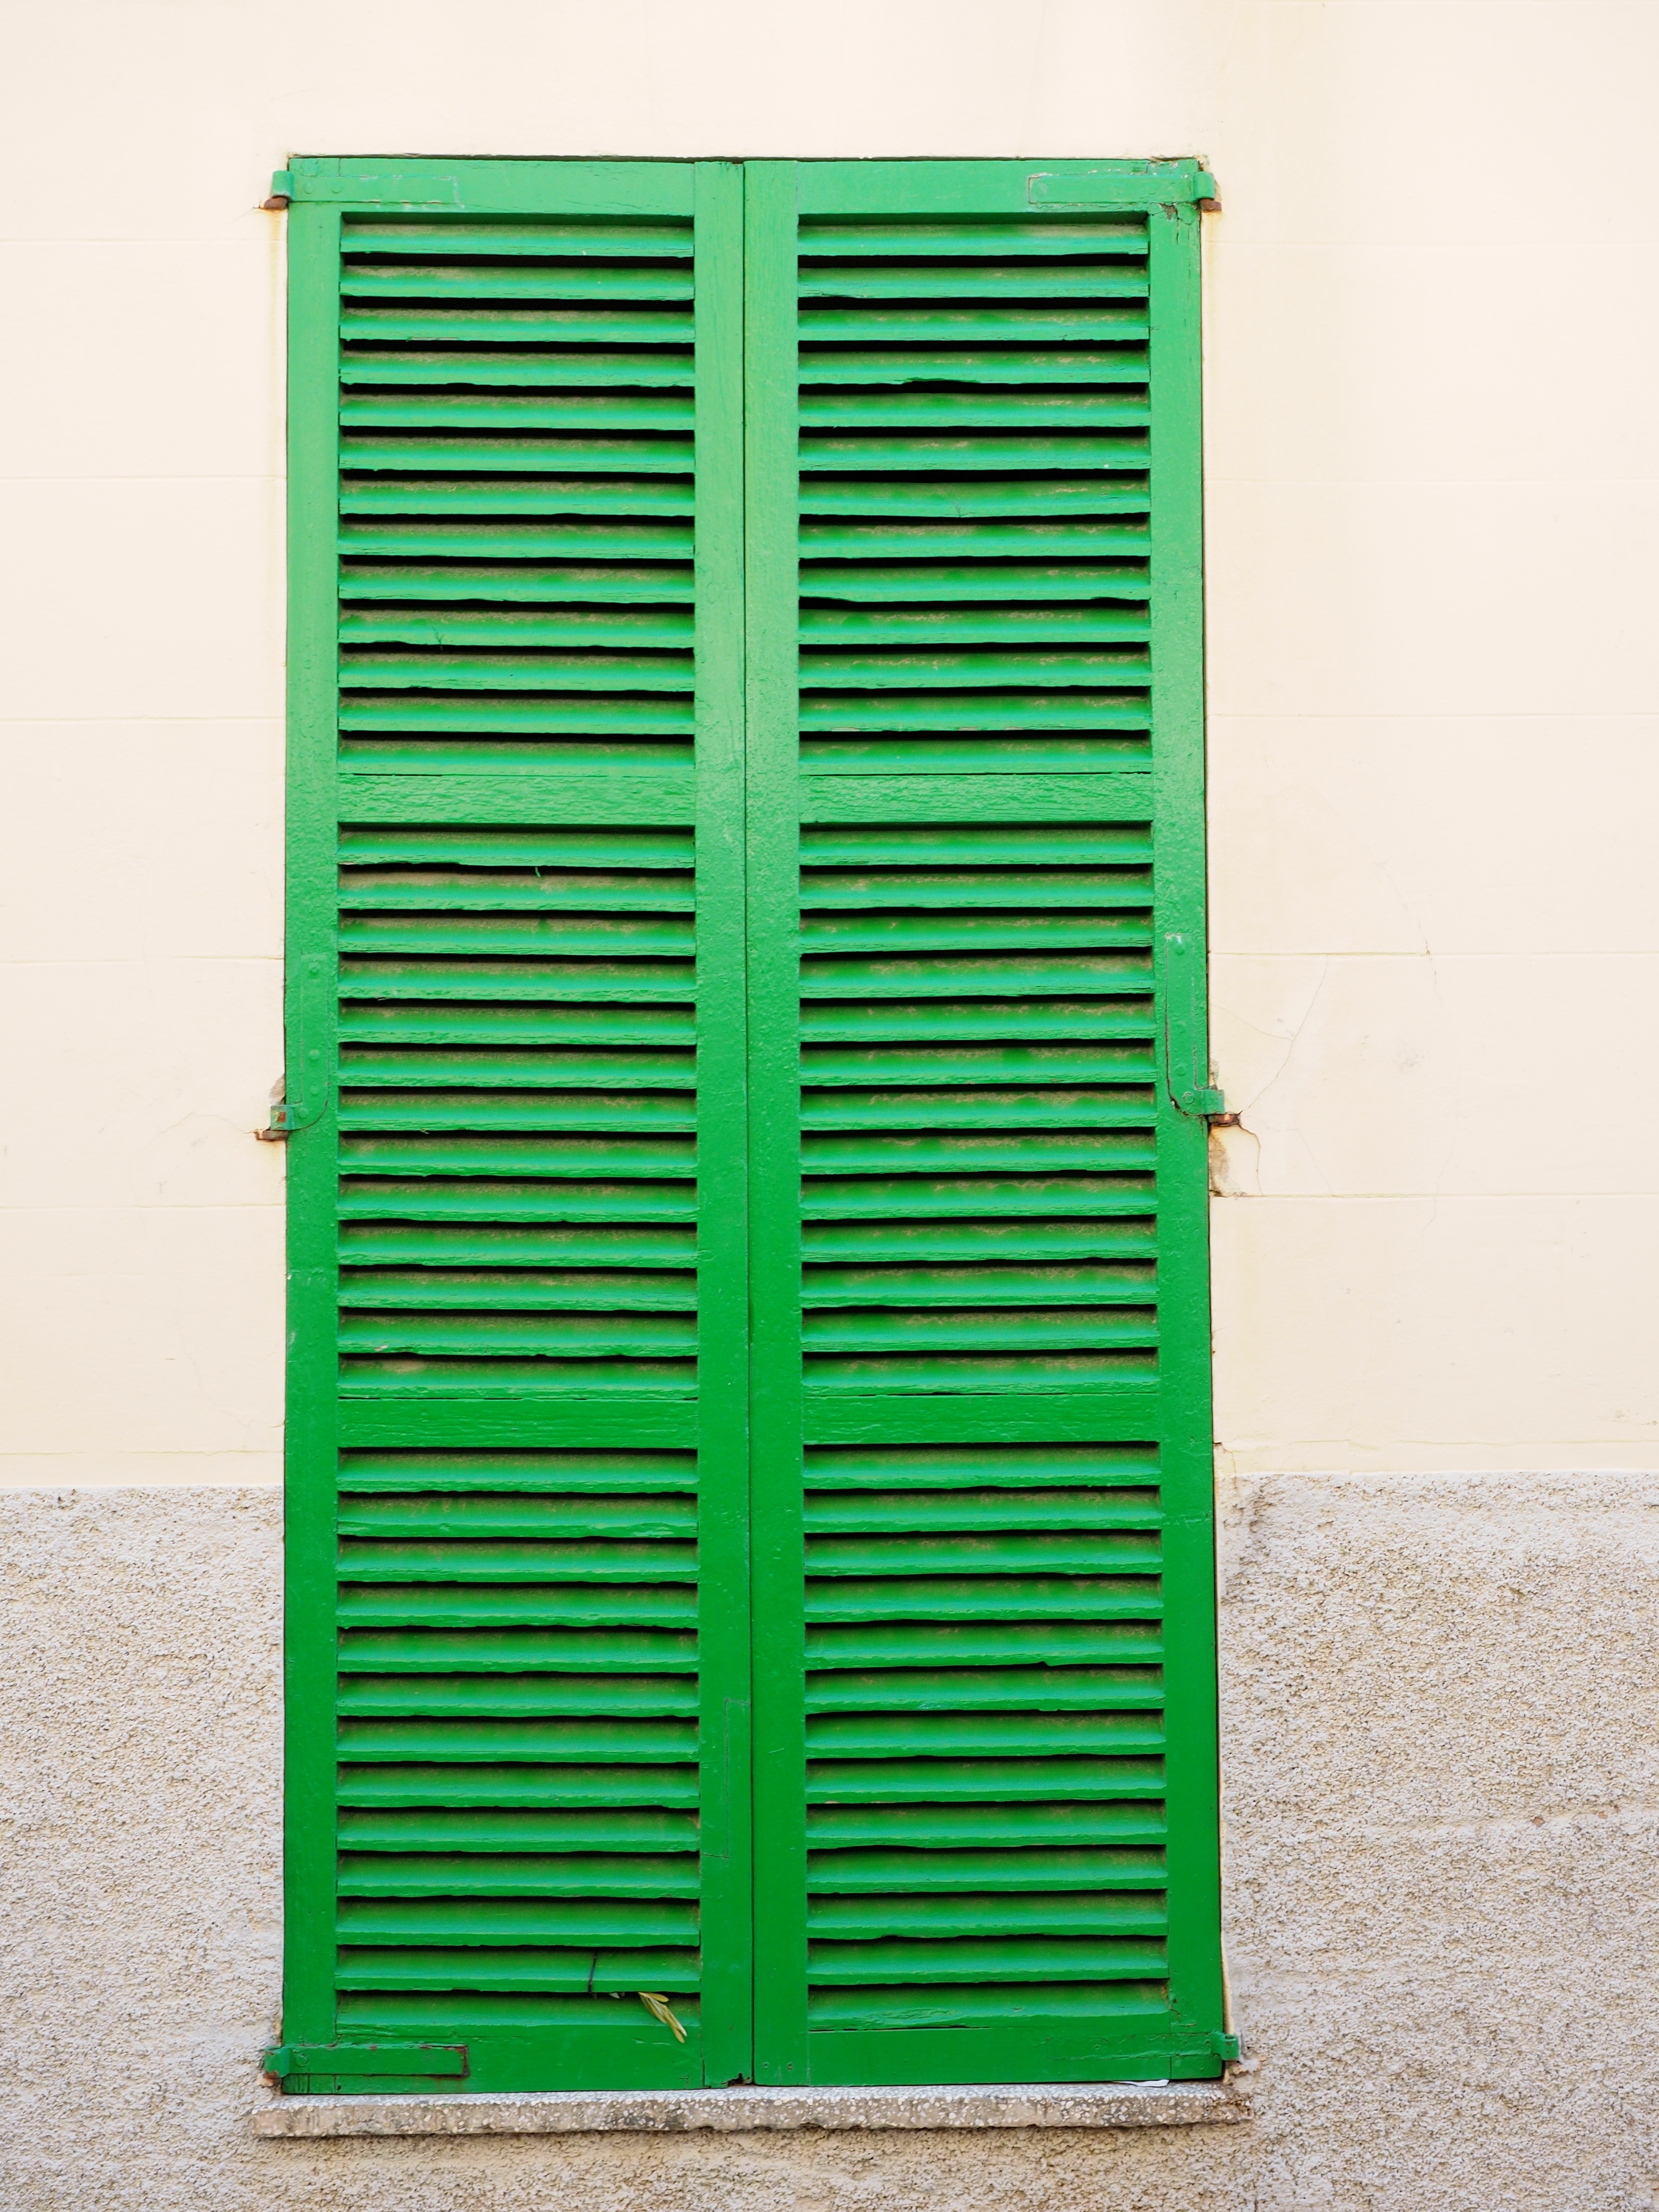
window, building, home, green, shelf, furniture, shutter, interior design, closed, window covering